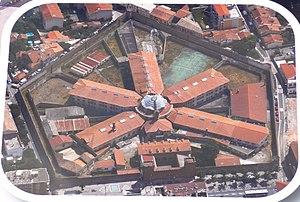
Prison Saint-Michel (Toulouse), Le futur musée de la résistance de Toulouse. Probablement une bonne idée, en espérant qu'elle ne redevienne jamais un lieu d'enfermement, en endroit où l'on tire sur les fugitifs du haut du mirador. This building is indexed in the Base Mérimée, a database of architectural heritage maintained by the French Ministry of Culture,
La prison Saint-Michel est un bâtiment toulousain se situant au 18bis de la Grande-rue Saint-Michel sur l'ancienne route qui reliait Toulouse à Narbonne, dans le quartier Saint-Michel. Elle a été en partie inscrite monument historique par arrêté du 25 février 2011.